30 cm Wurfkörper 42 Spreng

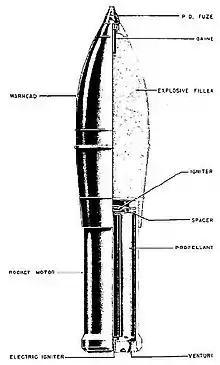
30 cm Wurfkörper 42 Spreng.

The 30 cm Wurfkörper 42 Spreng was conceptually similar to earlier rockets such as the "15 cm Wurfgranate 41" "Spreng", "21 cm Wurfgranate 42 Spreng", "28 cm Wurfkörper 42 Spreng", and "32 cm Wurfkörper M F1 50". The rocket was fired electrically and the main difference was the 30 cm Wurfkörper had a higher payload to weight ratio, better aerodynamic efficiency, and its launch signature was smaller than earlier rockets. Since the new rocket produced less smoke and flame than earlier rockets it improved crew survivability by reducing their susceptibility to counter-battery fire.